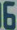
Number: 6